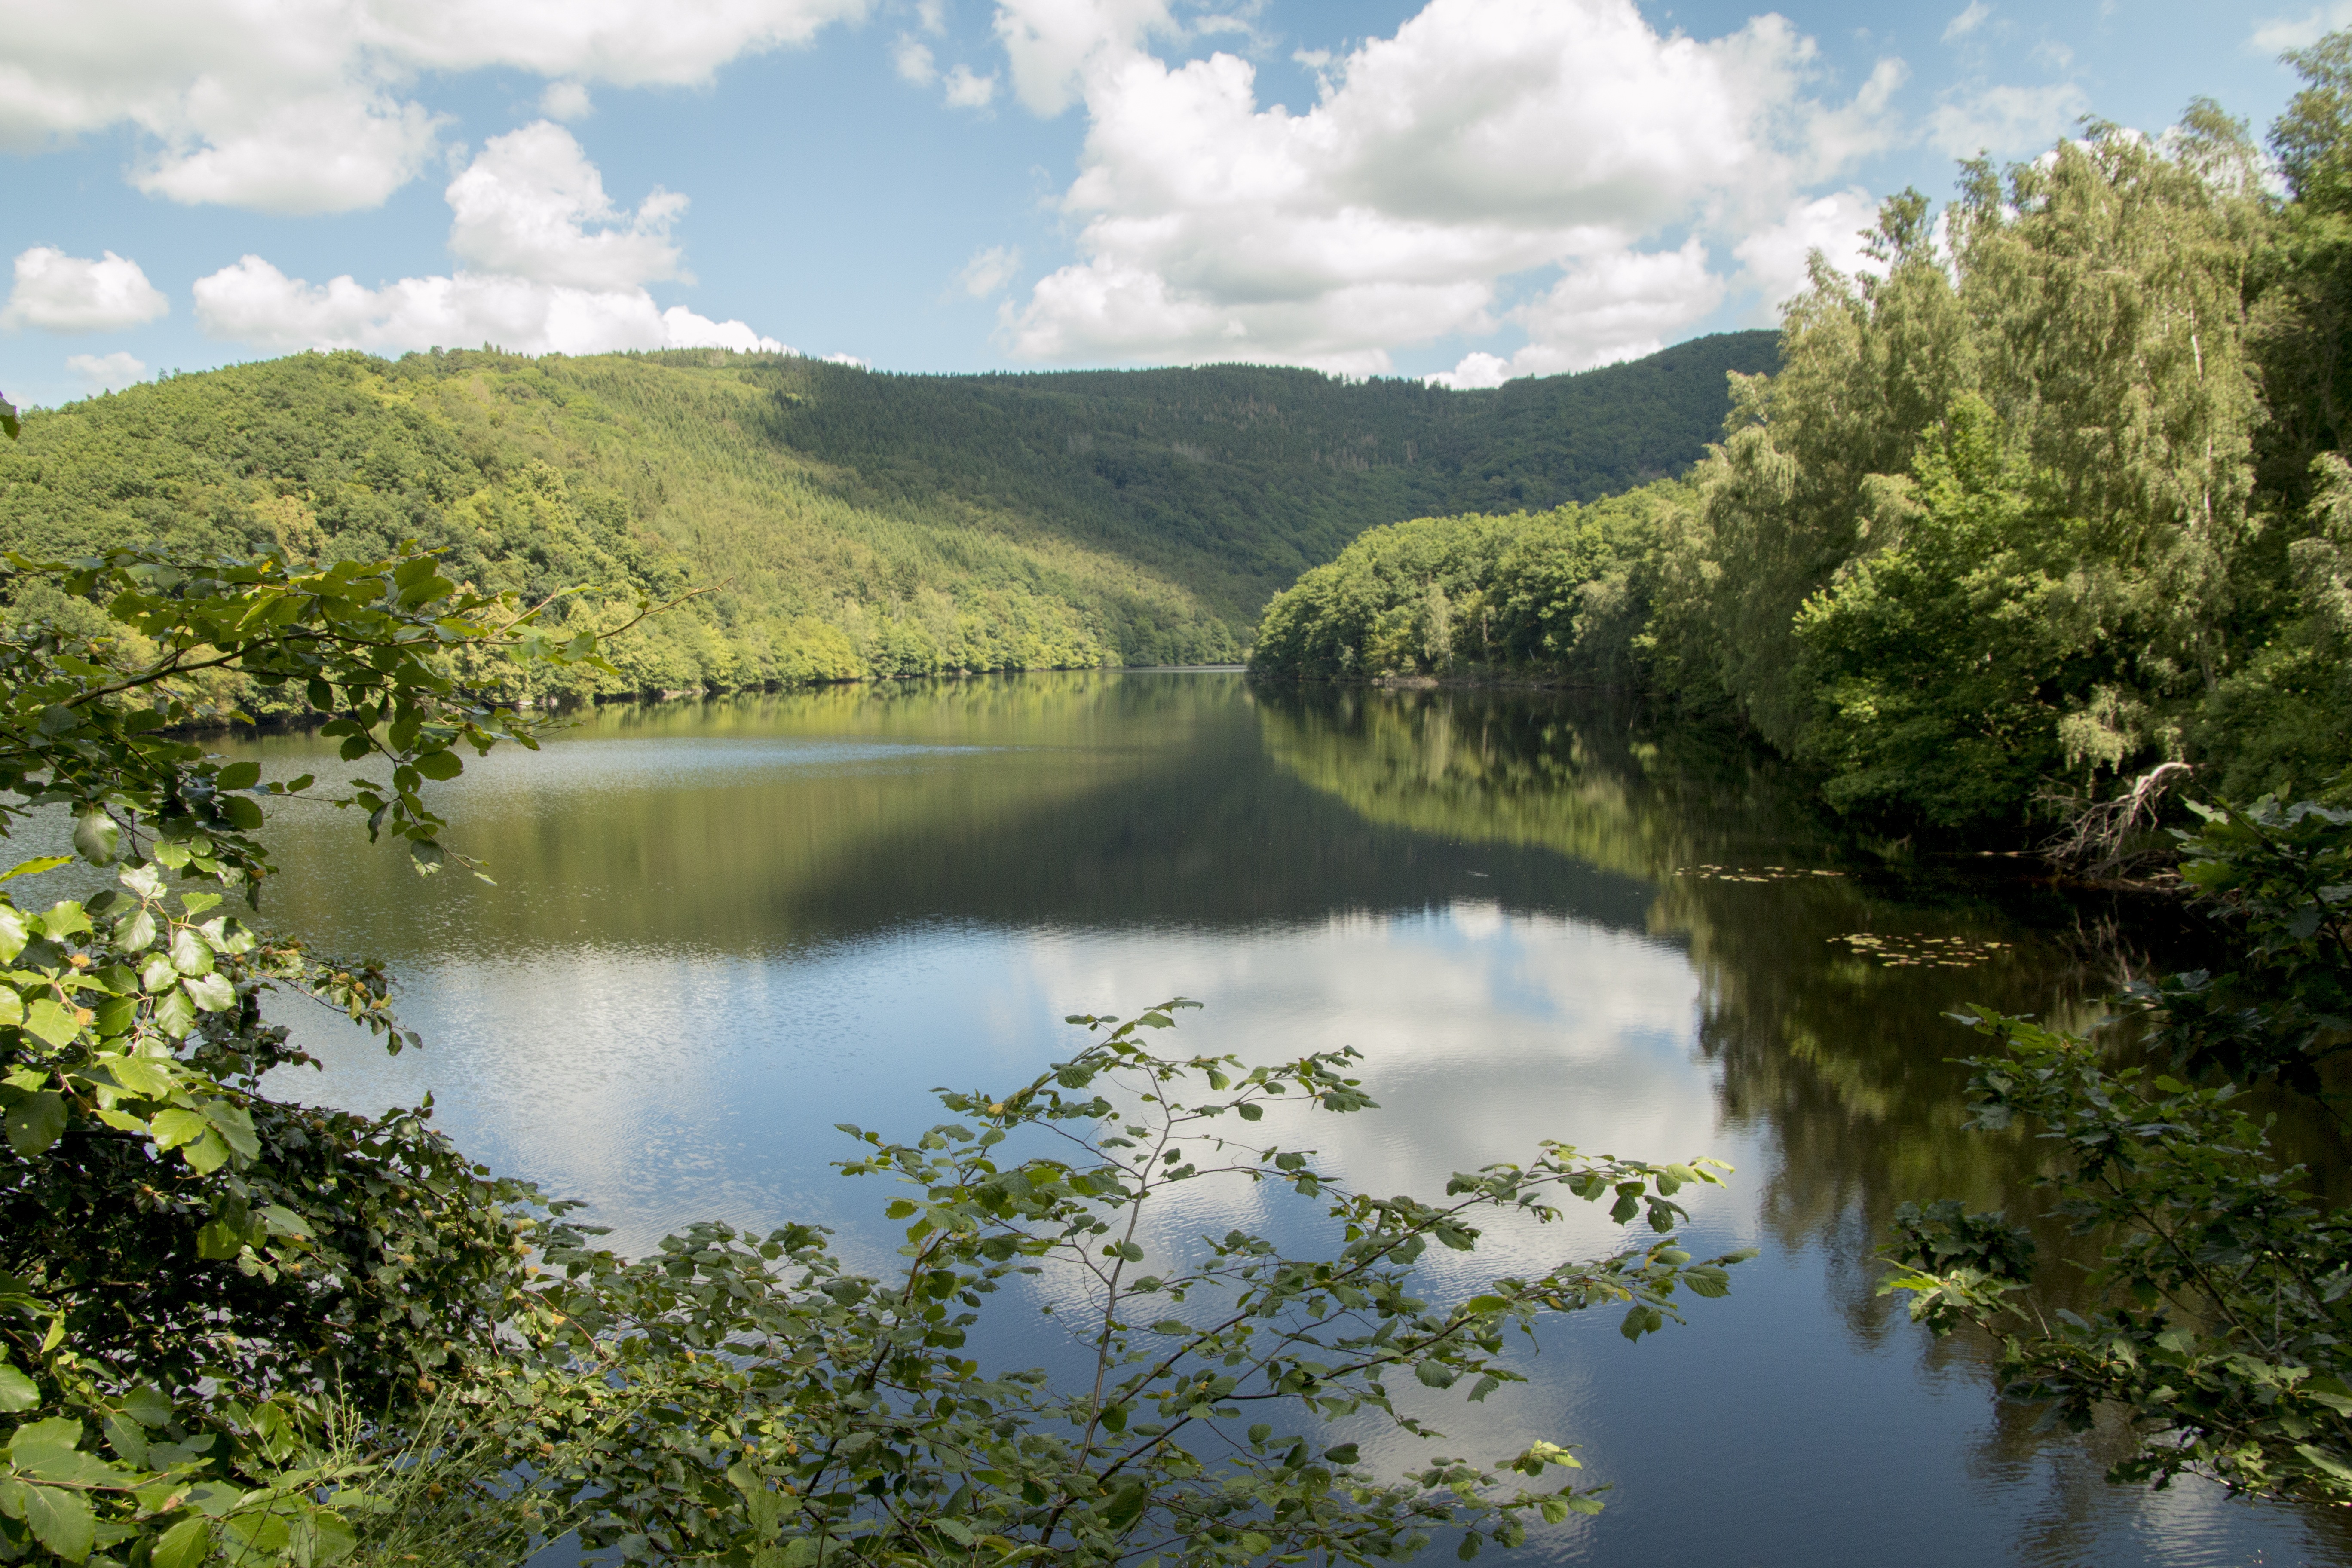
landscape, tree, water, nature, forest, hiking, trail, hill, flower, lake, river, mystical, summer, pond, idyllic, stream, spring, green, reflection, autumn, reservoir, national park, waterway, body of water, trees, germany, loch, away, eifel, fairytale, haunting, tarn